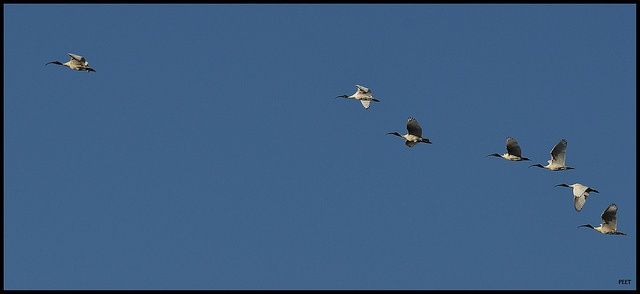
A flock of birds flying through a blue sky.
A gaggle of geese flying through a clear blue sky.
a line of ducks that are flying through the air
A number of birds flying low on a clear sky
Some birds are flying together in the sky